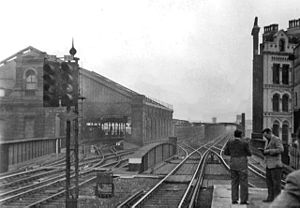
Blackfriars Station / National Rail / Historie
SR-stationen, set fra perron på den tidligere Ludgate Hill Station i 1953.
Blackfriars Station, også kendt som London Blackfriars, er en London Underground- og National Rail-station i City of London. Perronerne går hele vejen over Themsen, parallelt med Blackfriars Bridge. Indgangen på nordbreden er beliggende på den sydlige side af Queen Victoria Street, tæt på krydset med New Bridge Street. En ny indgang på sydbreden åbnede den 5. december 2011. Stationen er i takstzone 1. Underground-stationen var lukket under et større sporarbejde i næsten tre år fra marts 2009 til 20. februar 2012.